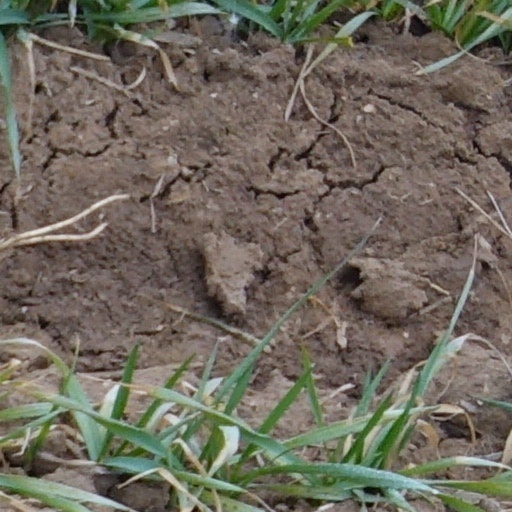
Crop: wheat